Castries

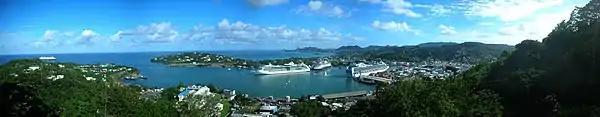
Panorama of the Port of Castries from Morne Fortune

One of the major tourist areas in St. Lucia, Castries is a port of call for cruise ships. They dock at Pointe Seraphine, to the north of the harbour.